St Mary and St Peter's Church, Wennington

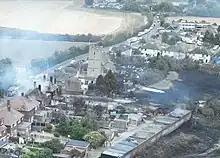
View of the church on the day of the wildfire. The fire burned through the graveyard but did not significantly damage the church

In 1541 Westminster Abbey's advowson was transferred to the new but short-lived Diocese of Westminster and then to the bishop of London, who retained it until 1852, when it was granted to the bishop of Peterborough. In 1867 it was transferred from him to the Crown and then in 1958 to the Martyrs' Memorial Trust.